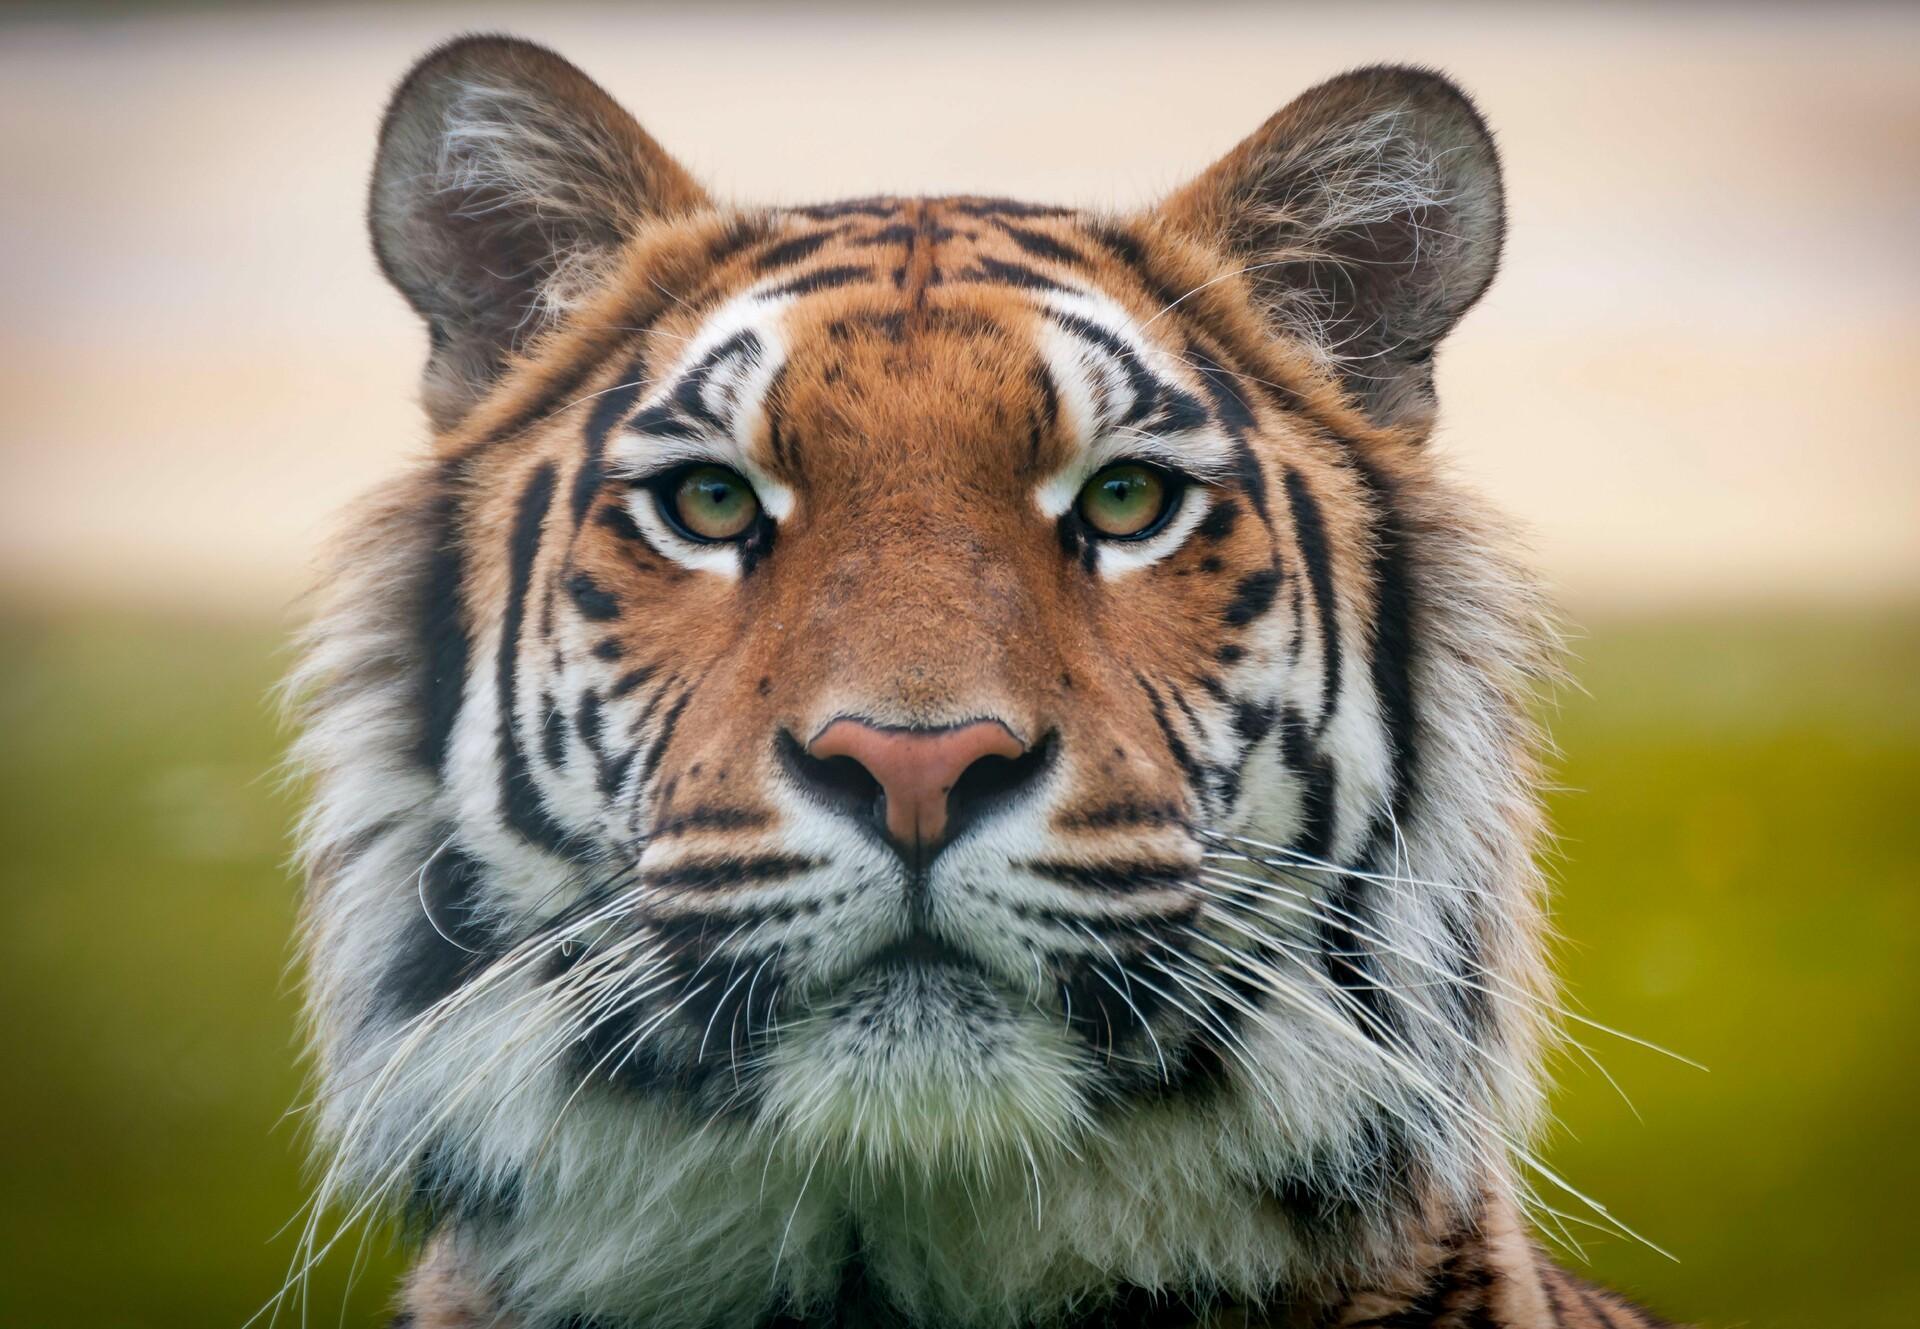
tiger, predator, siberian tiger, bengal tiger, carnivore, natural environment, whiskers, organism, felidae, grass, terrestrial animal, fawn, plant, snout, fur, wildlife, natural material, big cats, jungle, landscape